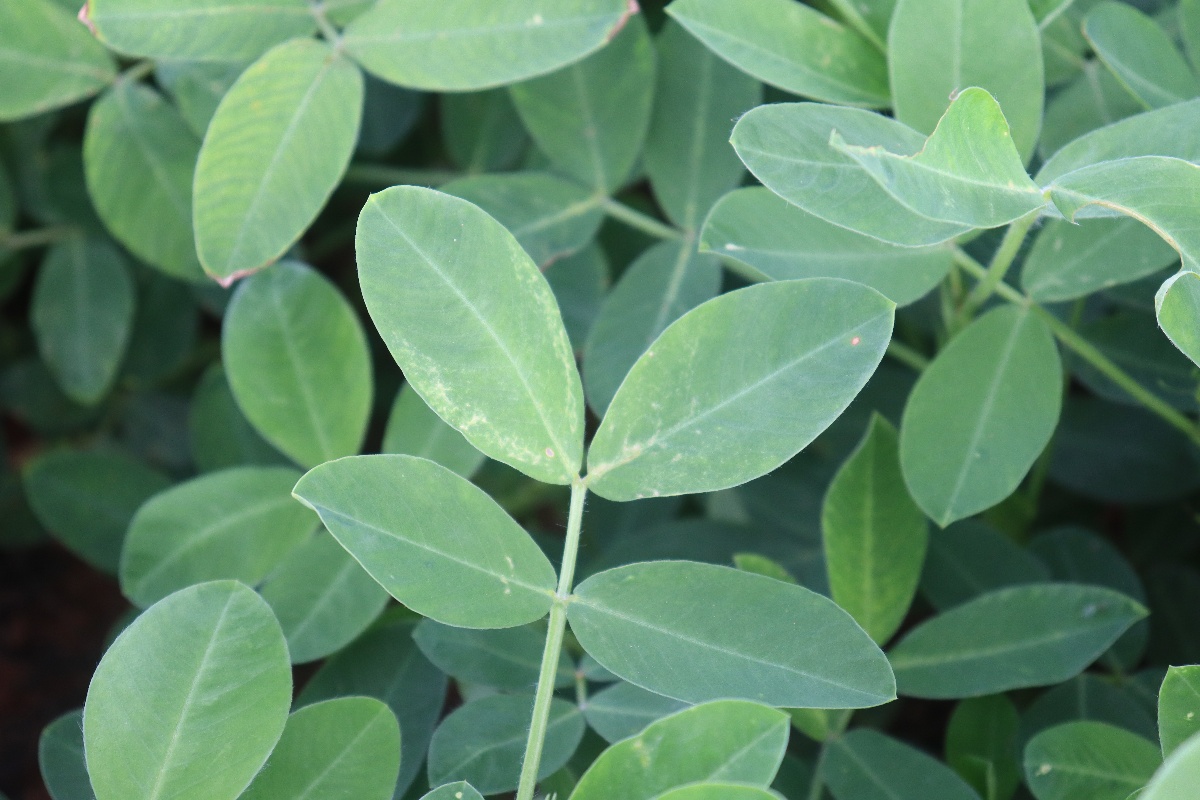
Label: healthy leaf